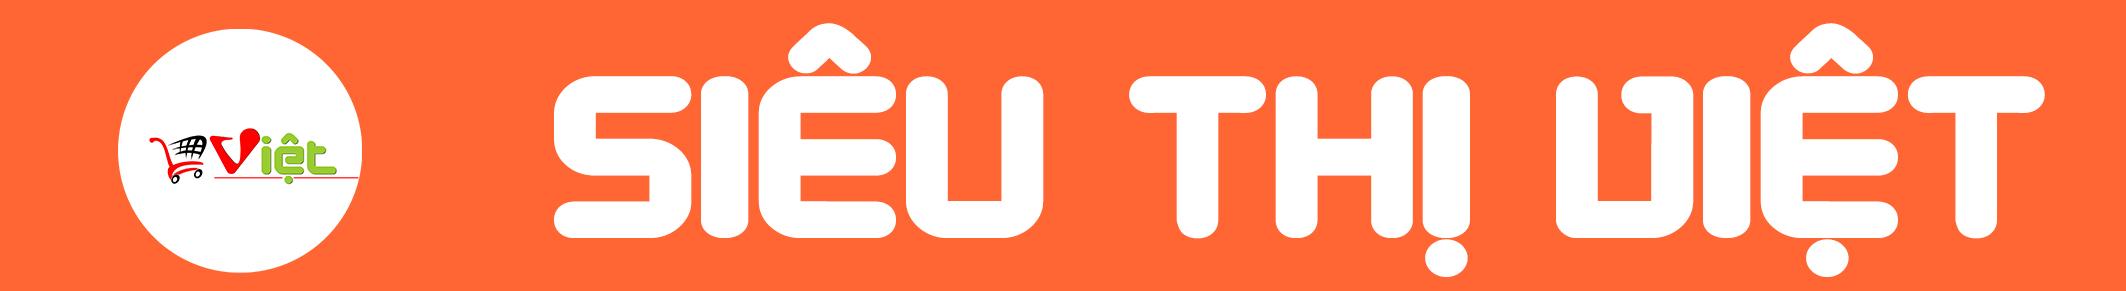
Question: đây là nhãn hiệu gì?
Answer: đây là siêu thị việt